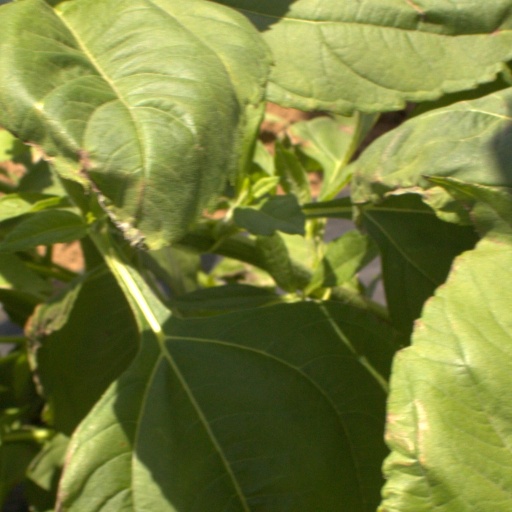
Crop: Jerusalem artichoke